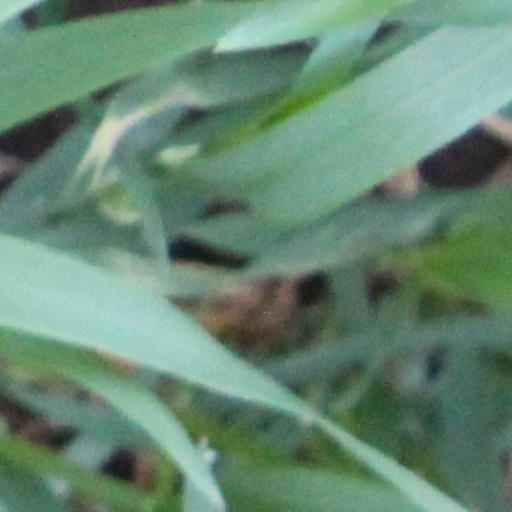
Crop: wheat